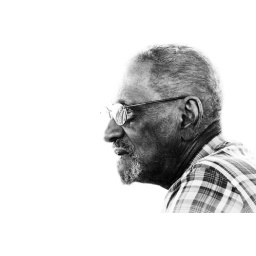
Older black male with sky in the background.